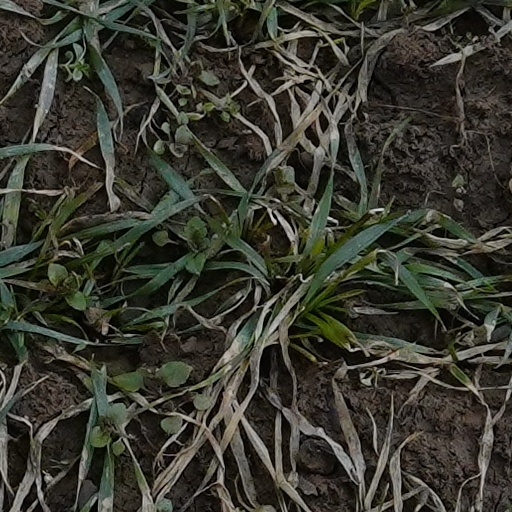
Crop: wheat